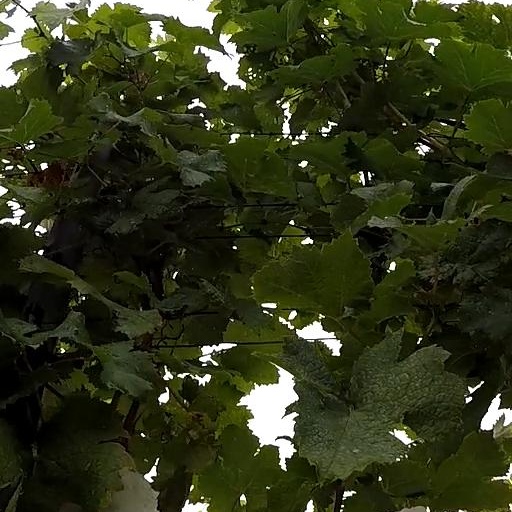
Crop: grape